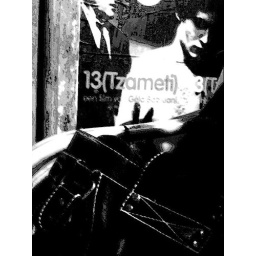
poster in the street and a bag amsterdam 2006